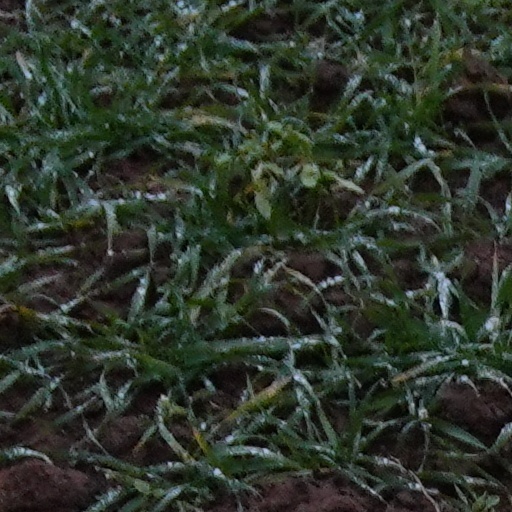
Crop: wheat